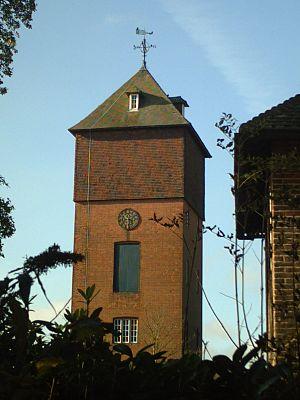
Exbury est un village du Hampshire, en Angleterre. C'est aussi la paroisse civile d'Exbury et Lepe. Il se trouve juste dans le district de New Forest, près de la Beaulieu river, à environ un mile de la côte de Solent. Il est surtout connu sous le nom d'Exbury House, construit par la famille Rothschild, et les célèbres Exbury Gardens. La famille Rothschild a encore des propriétés foncières importantes dans la région.